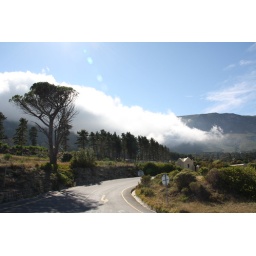
This picture was taken in South Africa on holiday. We were in de mountains and there were low clouds